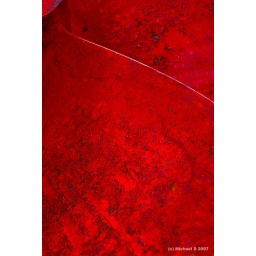
a boat prop near tower bridge, London (&lt;b&gt;best viewed large&lt;/b&gt;)